UCLA Bruins football

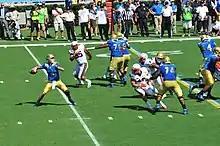
QB Josh Rosen of UCLA passing against Virginia in 2015

In Dorrell's fifth season at UCLA, with 20 returning starters and a team of his own recruits, hopes were high for the Bruins in 2007. After starting the season with a couple of wins over Stanford and BYU, and achieving a No. 11 AP Poll ranking, however, UCLA stumbled against an injured, winless, and unranked Utah team, 44–6. Four weeks later, Dorrell's Bruins fell again; this time 20–6 to an unranked, winless Notre Dame team. The Bruins did, however, post wins against seemingly more difficult Pac-10 opponents, including a No. 10 Cal team. However; the bad taste of losses to teams the Bruins were favored to beat (including an embarrassing 27–7 loss to Washington State) raised questions about Dorrell's play-calling and ability to motivate his players. After the Washington State loss, UCLA Athletic Director Dan Guerrero addressed UCLA's inconsistent football performances for the first time, stating "I will be very interested to see how we finish the season. And you can use that." Many took this as a hint that Dorrell's job might be in serious jeopardy. The Bruins would go on to lose to Arizona and Arizona State by a combined score of 58–47, but surprisingly shut out an Oregon Ducks team that a week earlier lost starting quarterback and Heisman Trophy Candidate Dennis Dixon to a knee injury. Heading into the final game of the regular season against crosstown-rival USC, the Bruins still had an outside chance at a Rose Bowl berth that might have saved Dorrell's job; with a victory over USC and some help from Arizona (with a win over ASU), the Bruins could have been the first-ever five-loss team to play in the Rose Bowl. It wasn't to be, however, and the Bruins finished the 2007 Regular season with a miserable offensive performance in a 24–7 loss to USC and a record of 6–6.